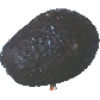
Label: Avocado ripe 1